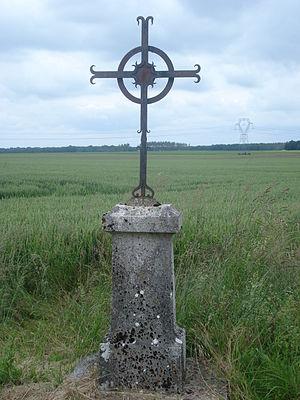
Chârost est une commune française située dans le département du Cher en région Centre-Val de Loire.